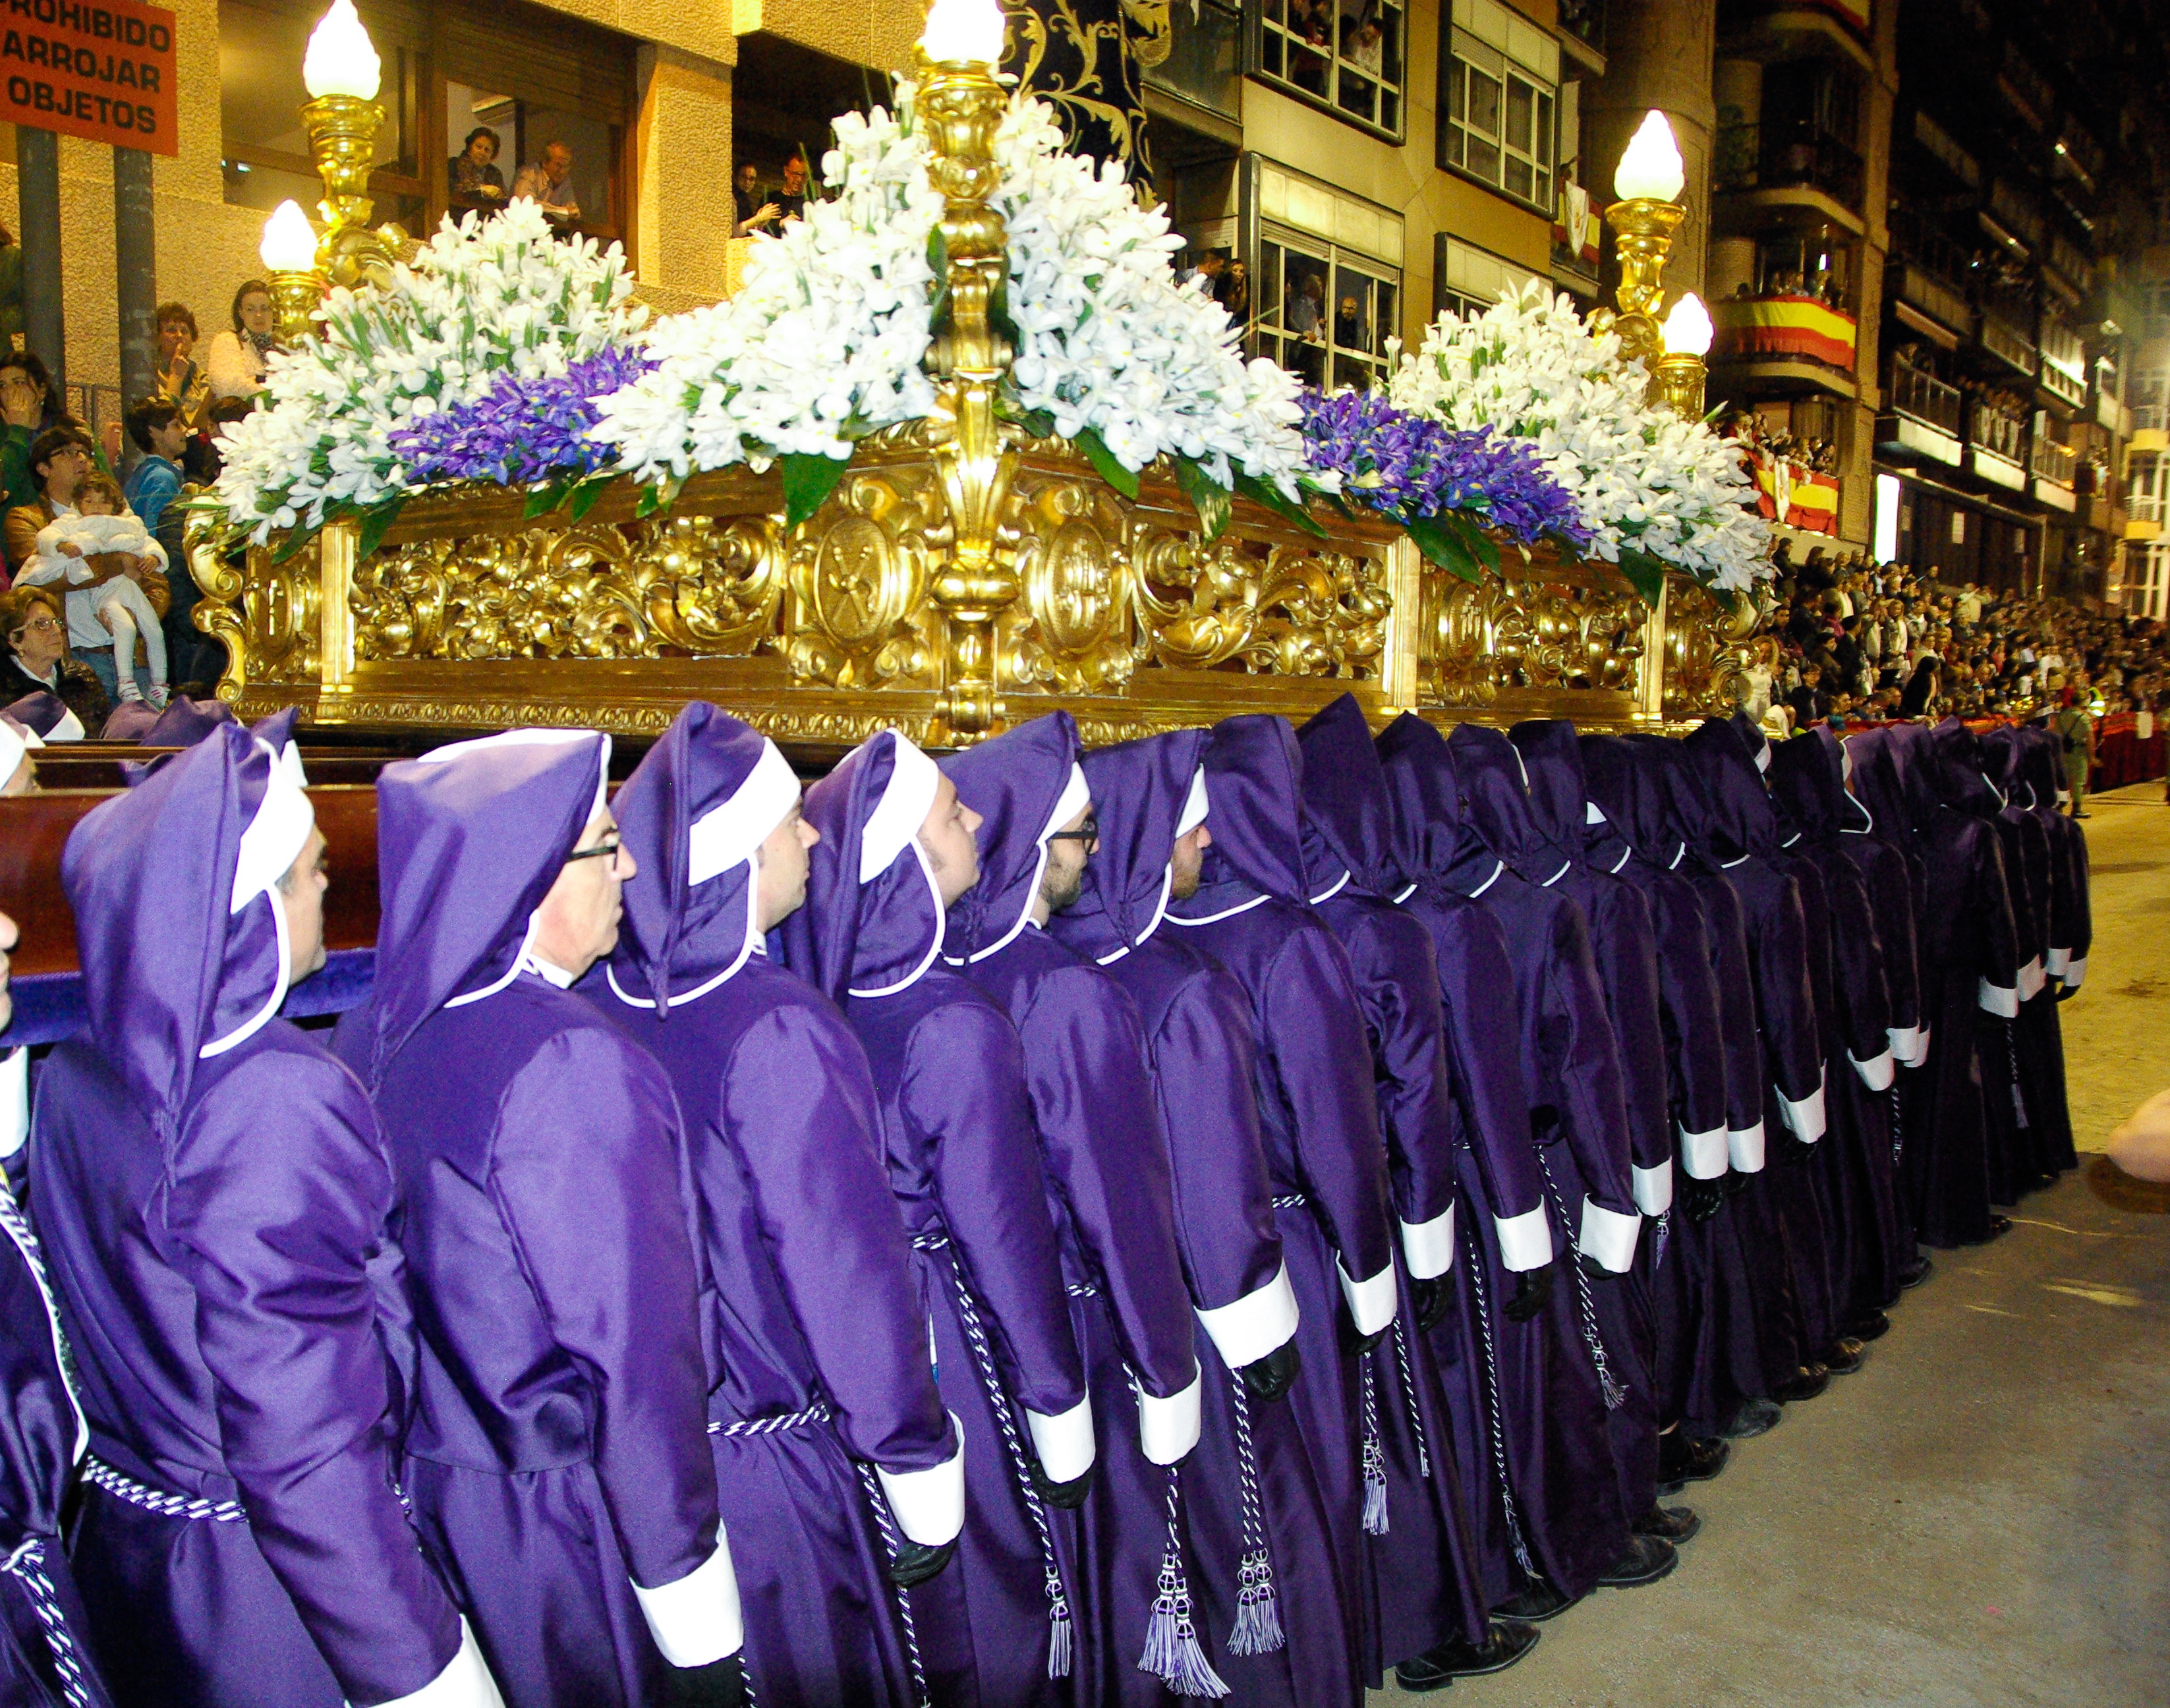
parade, festival, event, procession, lorca, holy week